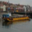
Label: ship